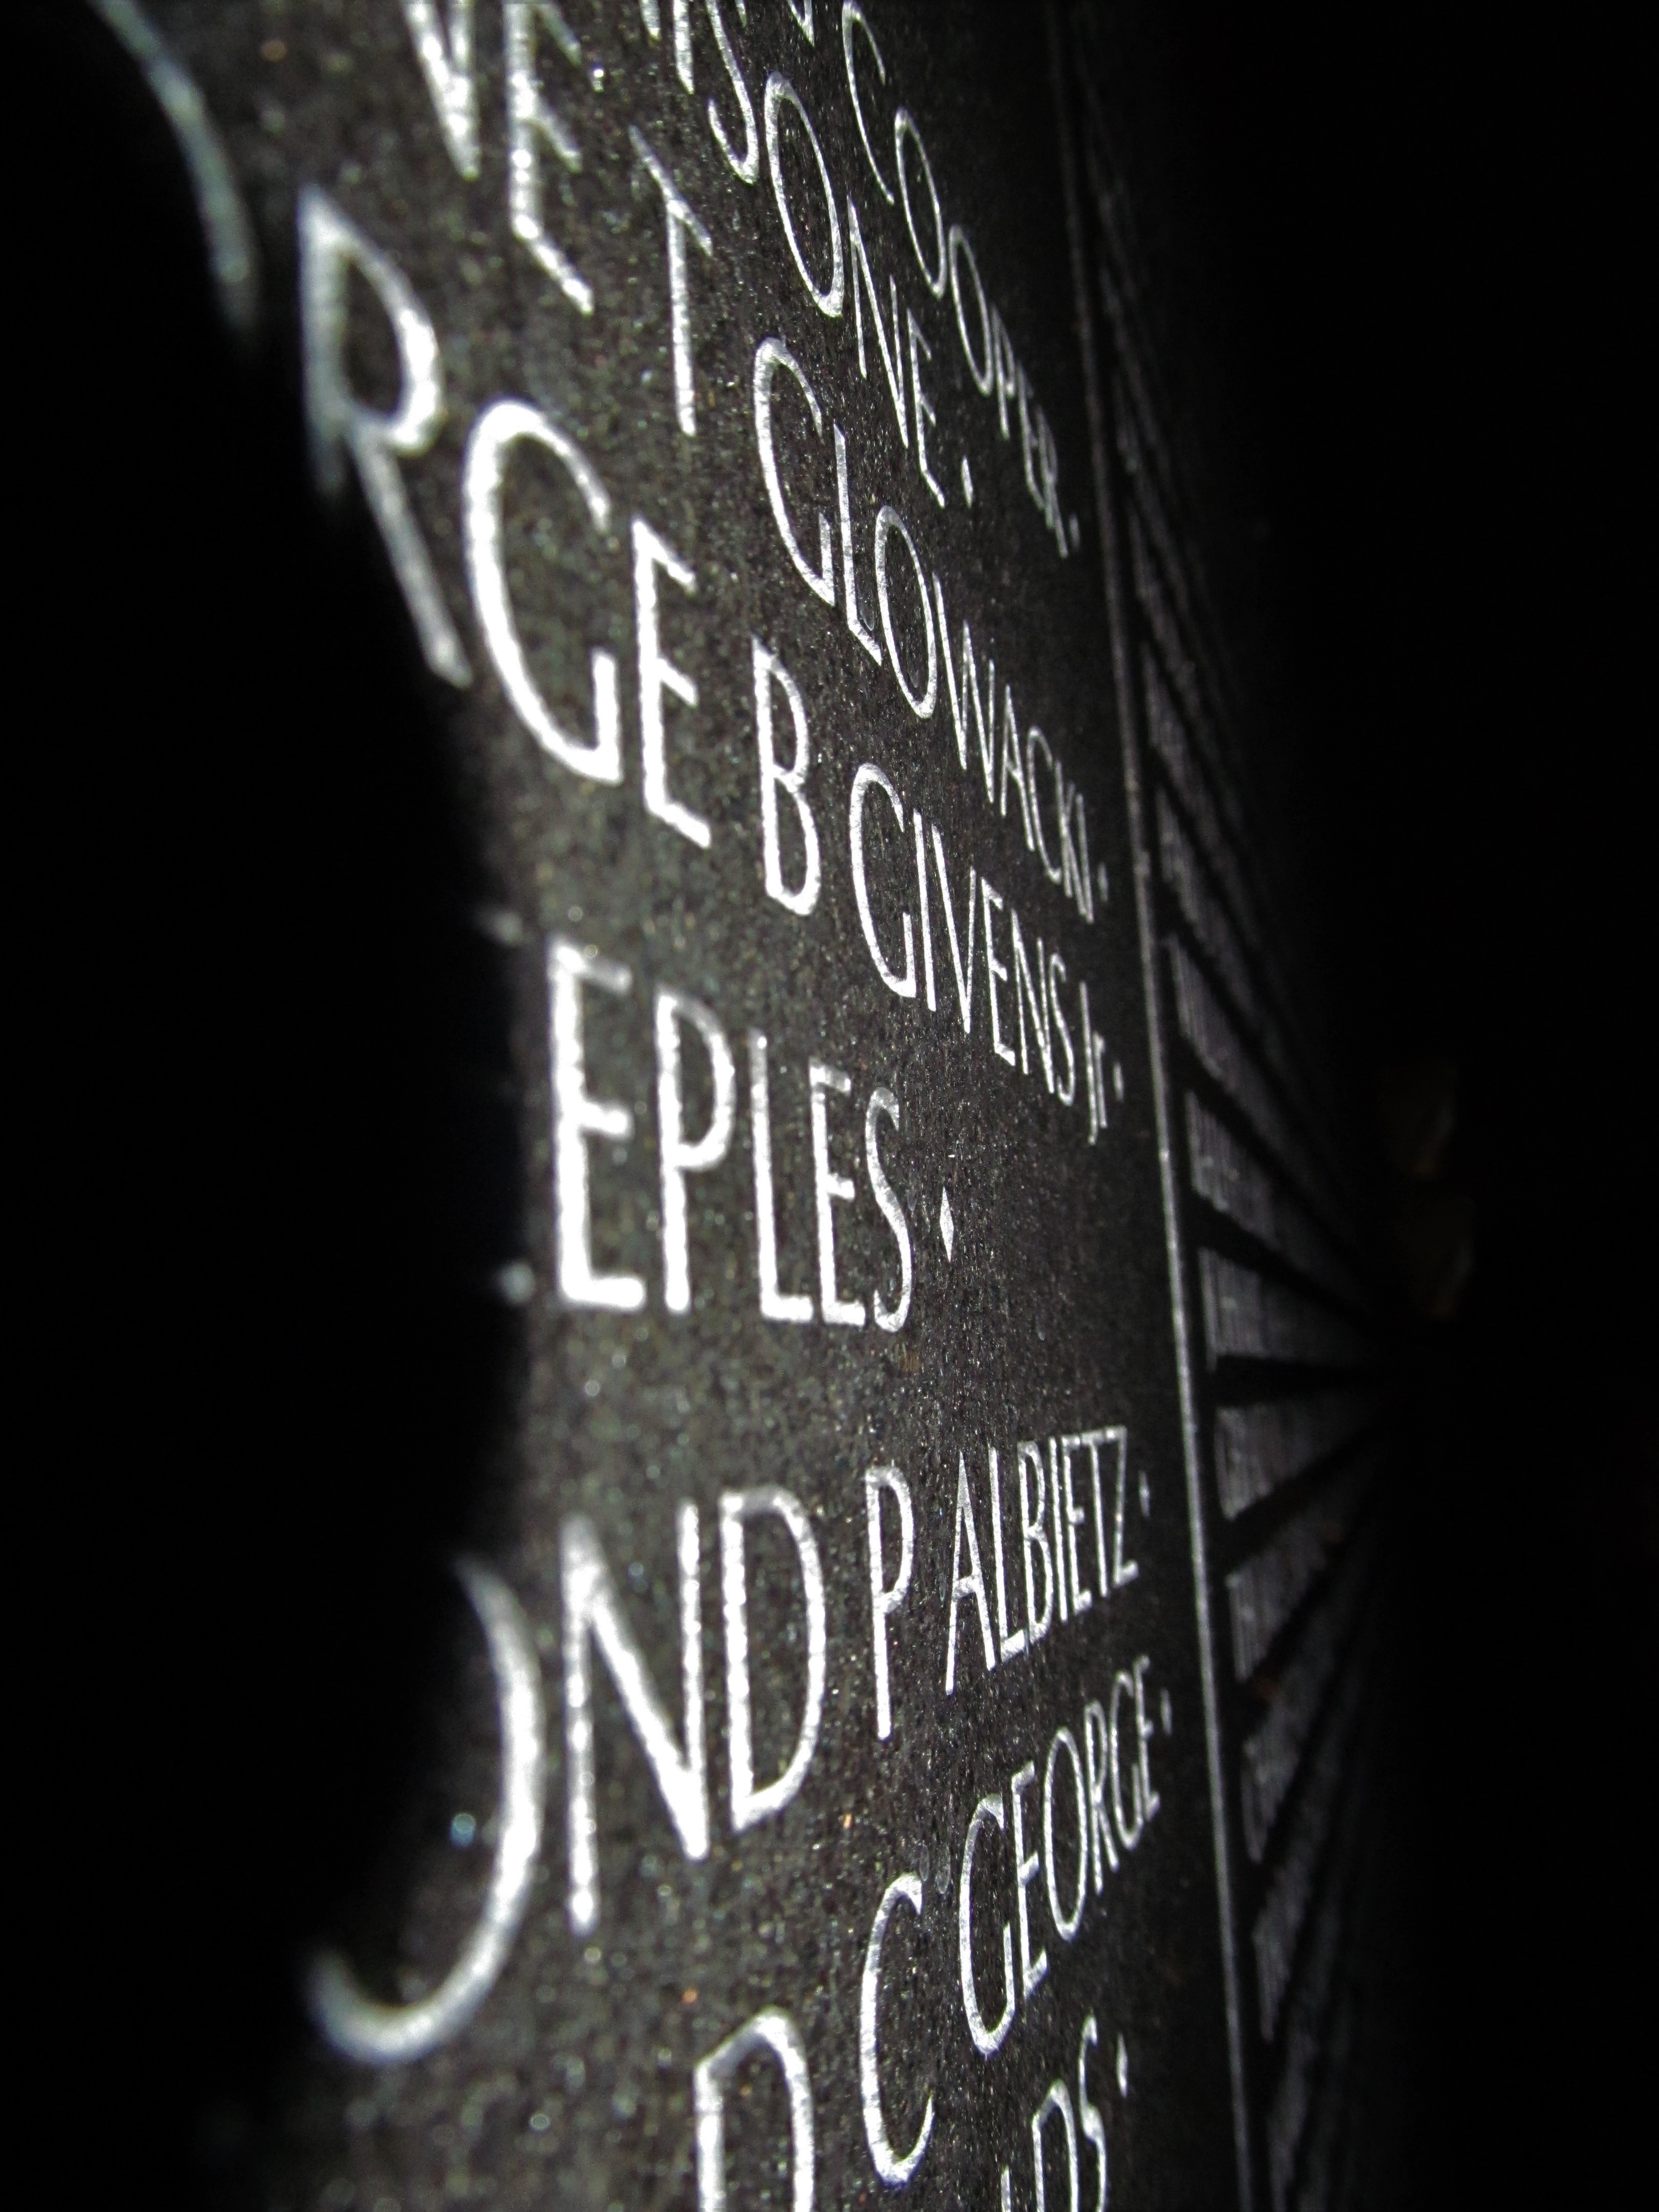
number, love, darkness, black, brand, font, text, emotion, album cover